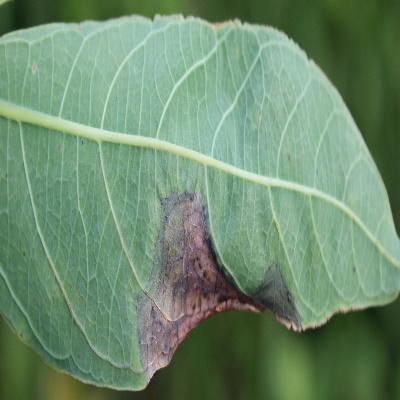
Crop: Cassava
Condition: bacterial blight